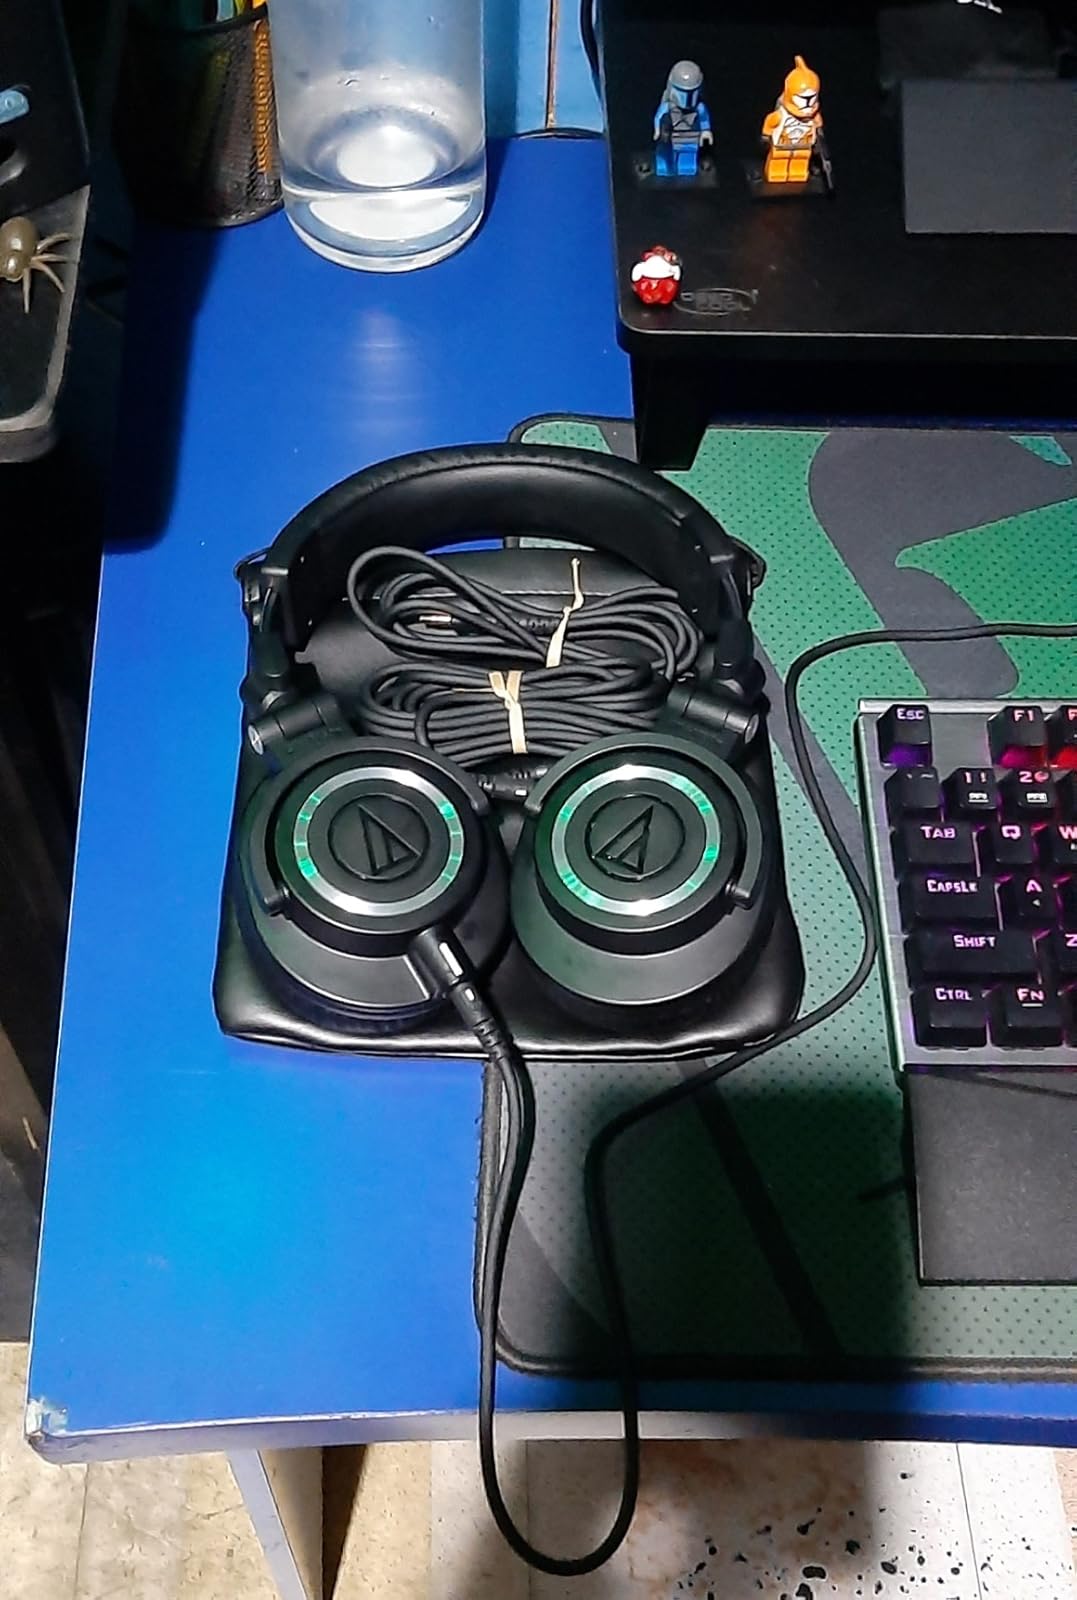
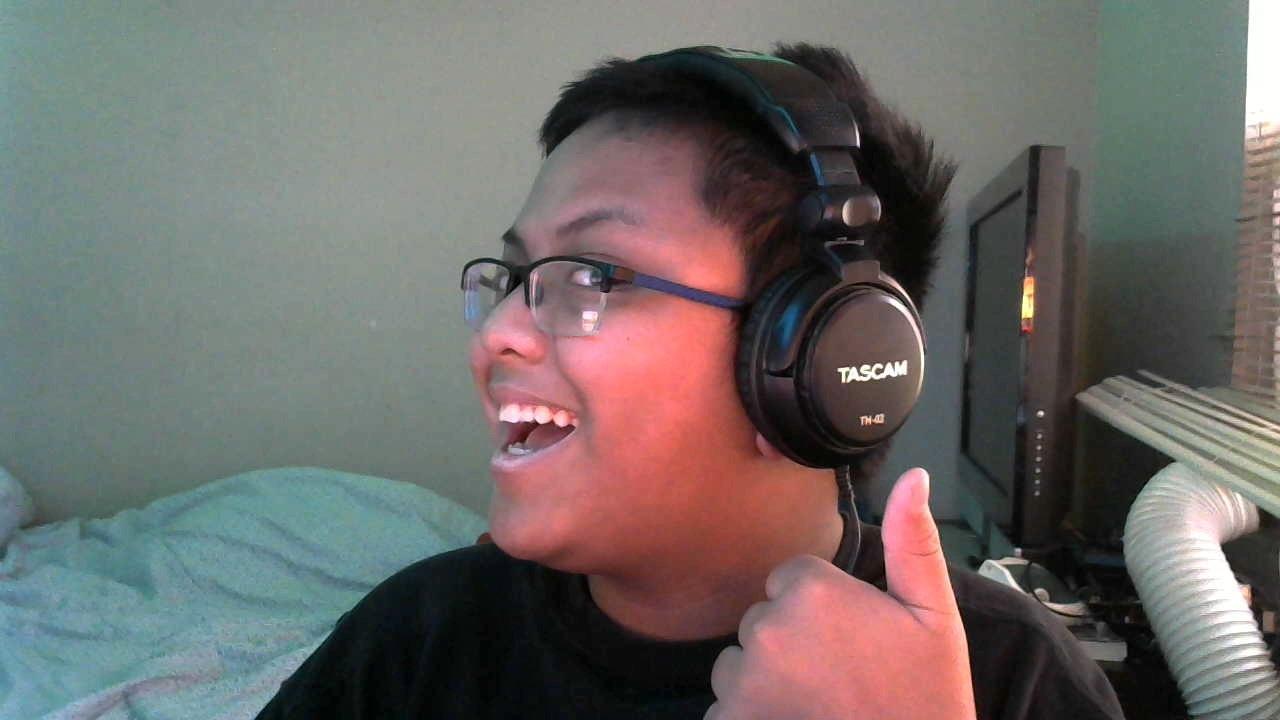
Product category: headphones
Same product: no